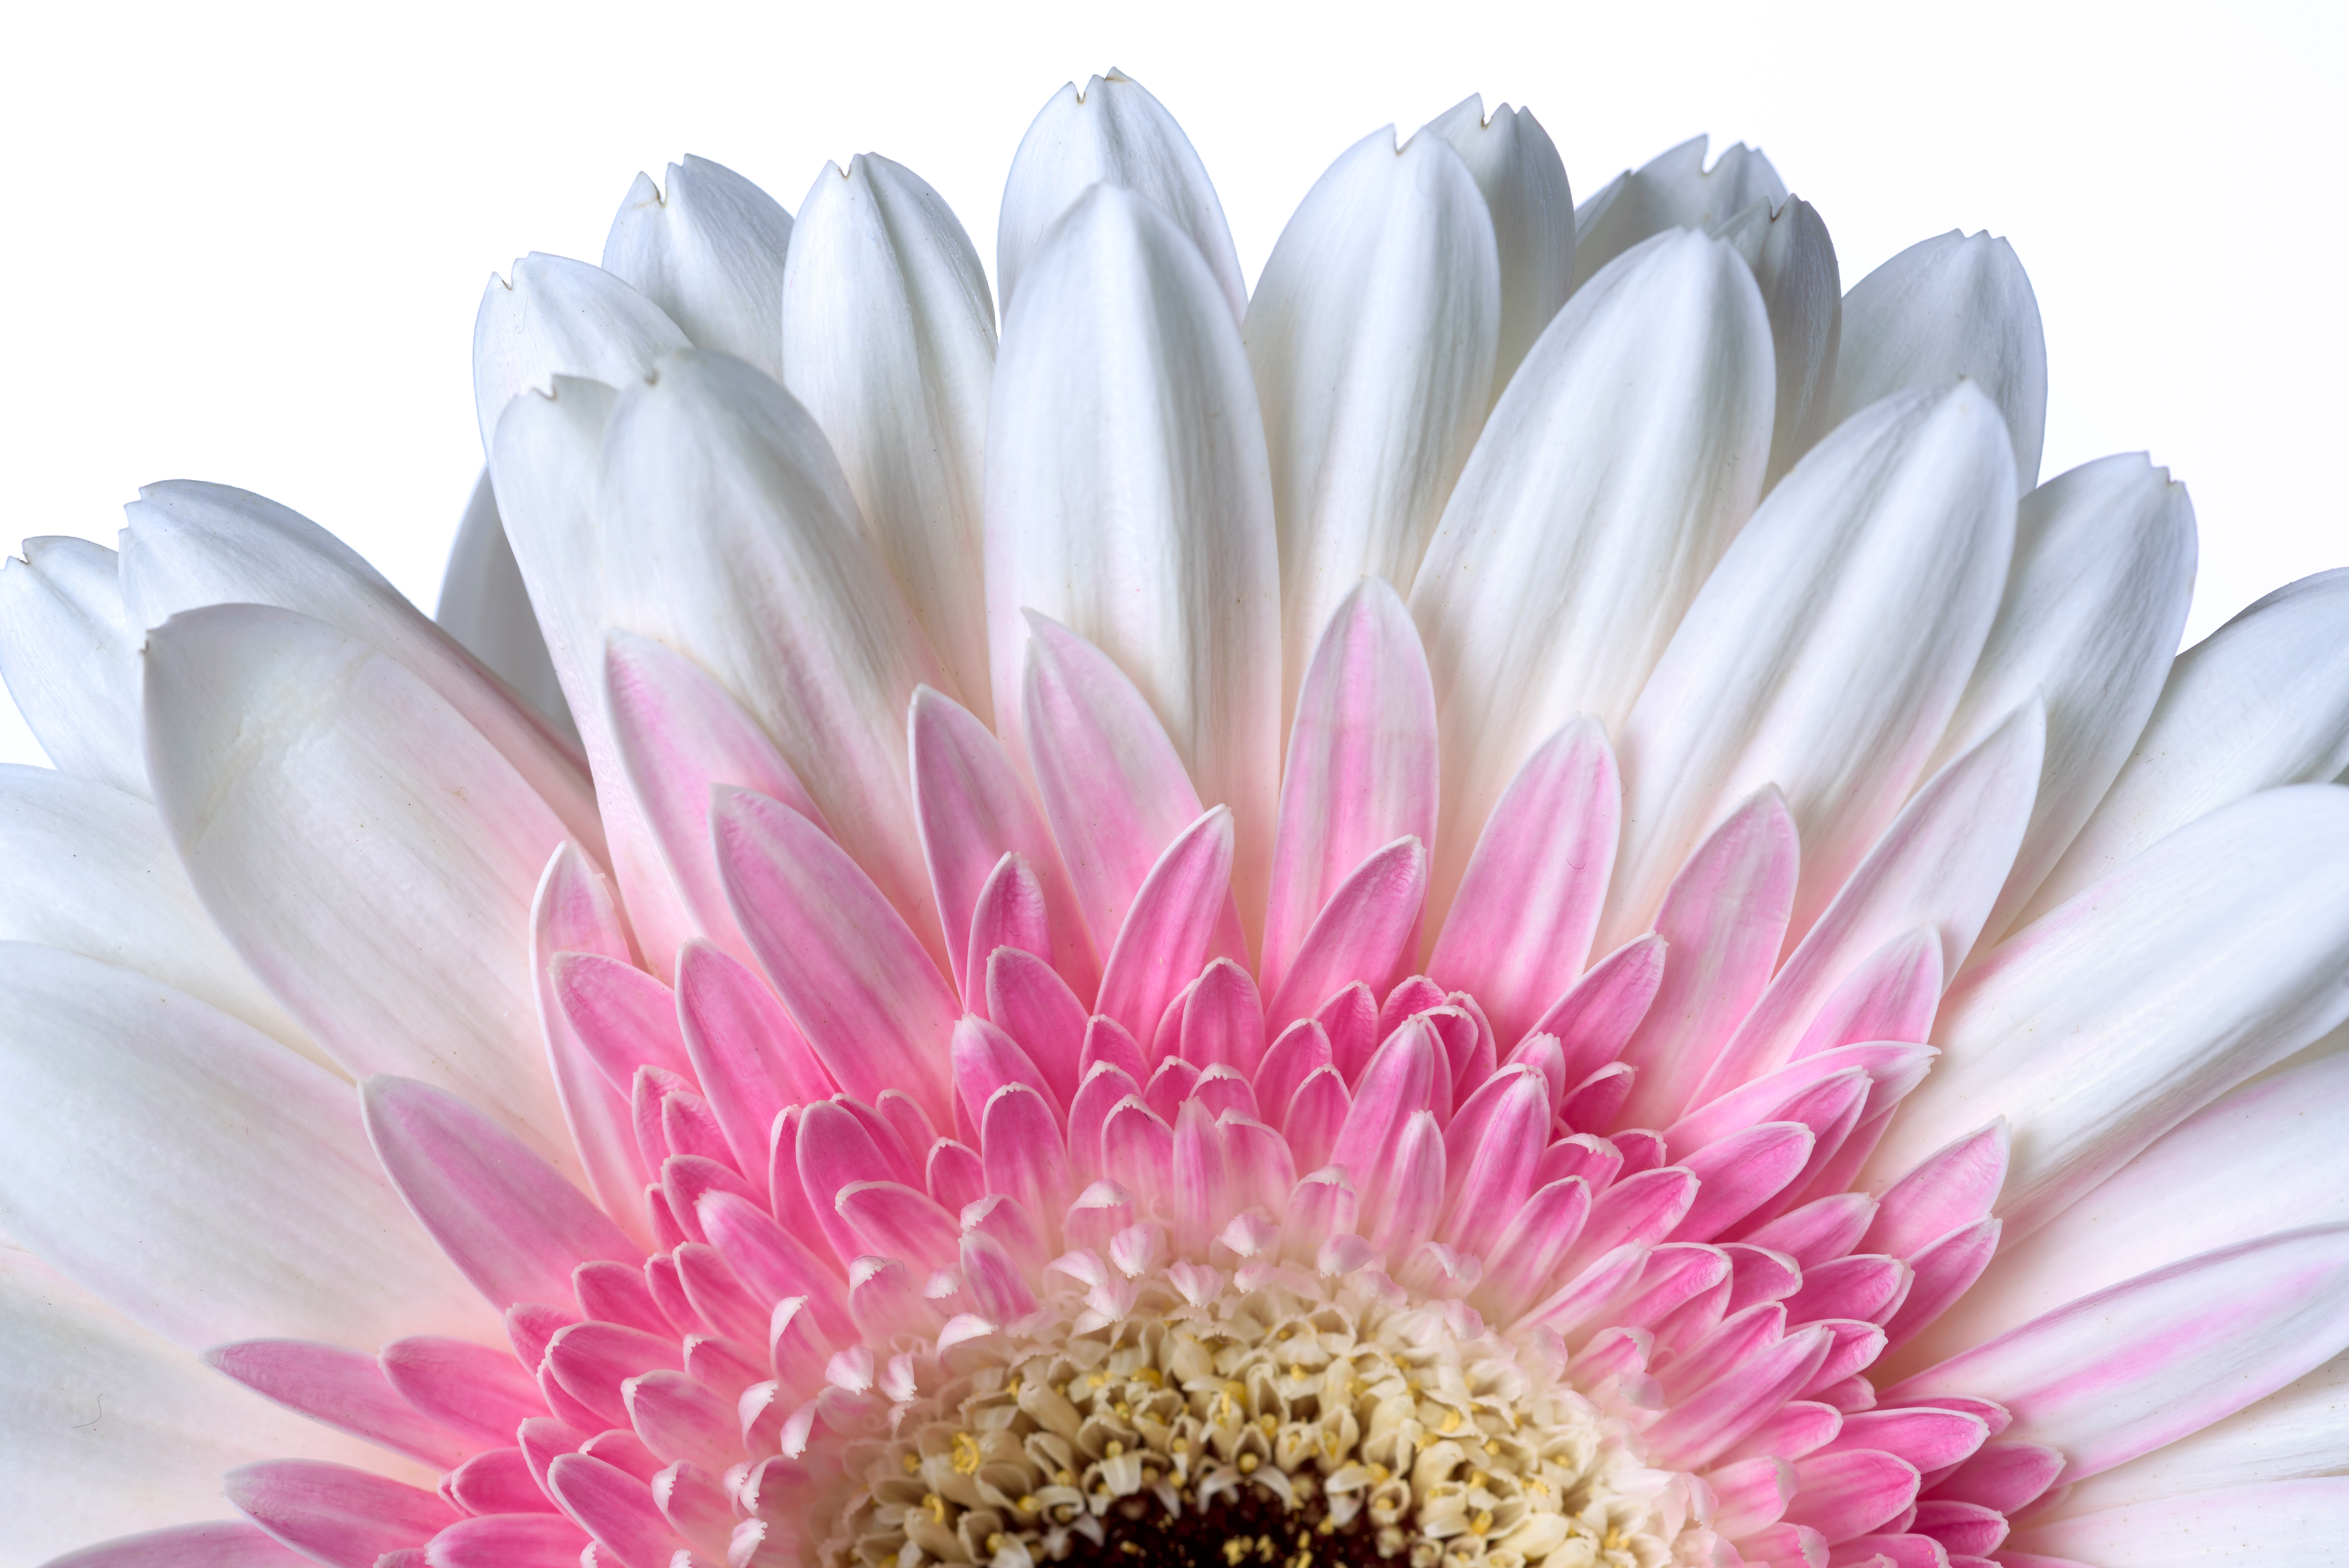
barberton daisy, white, gerbera, flower, pink, petal, plant, daisy, cut flowers, close up, flowering plant, daisy family, chrysanths, aster, asterales